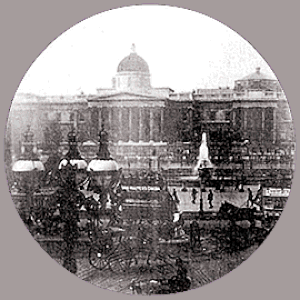
London's Trafalgar Square est un court métrage britannique en noir et blanc et muet. Réalisé en 1890 par les pionniers du cinéma Wordsworth Donisthorpe et William Carr Crofts à environ 10 images par seconde, il montre la circulation à Trafalgar Square, à Londres. Les dix images qui n'ont pas été perdues sont le premier film de la capitale.